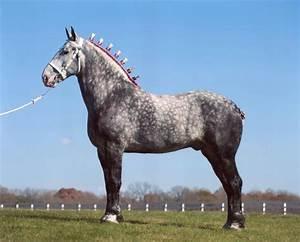
horse